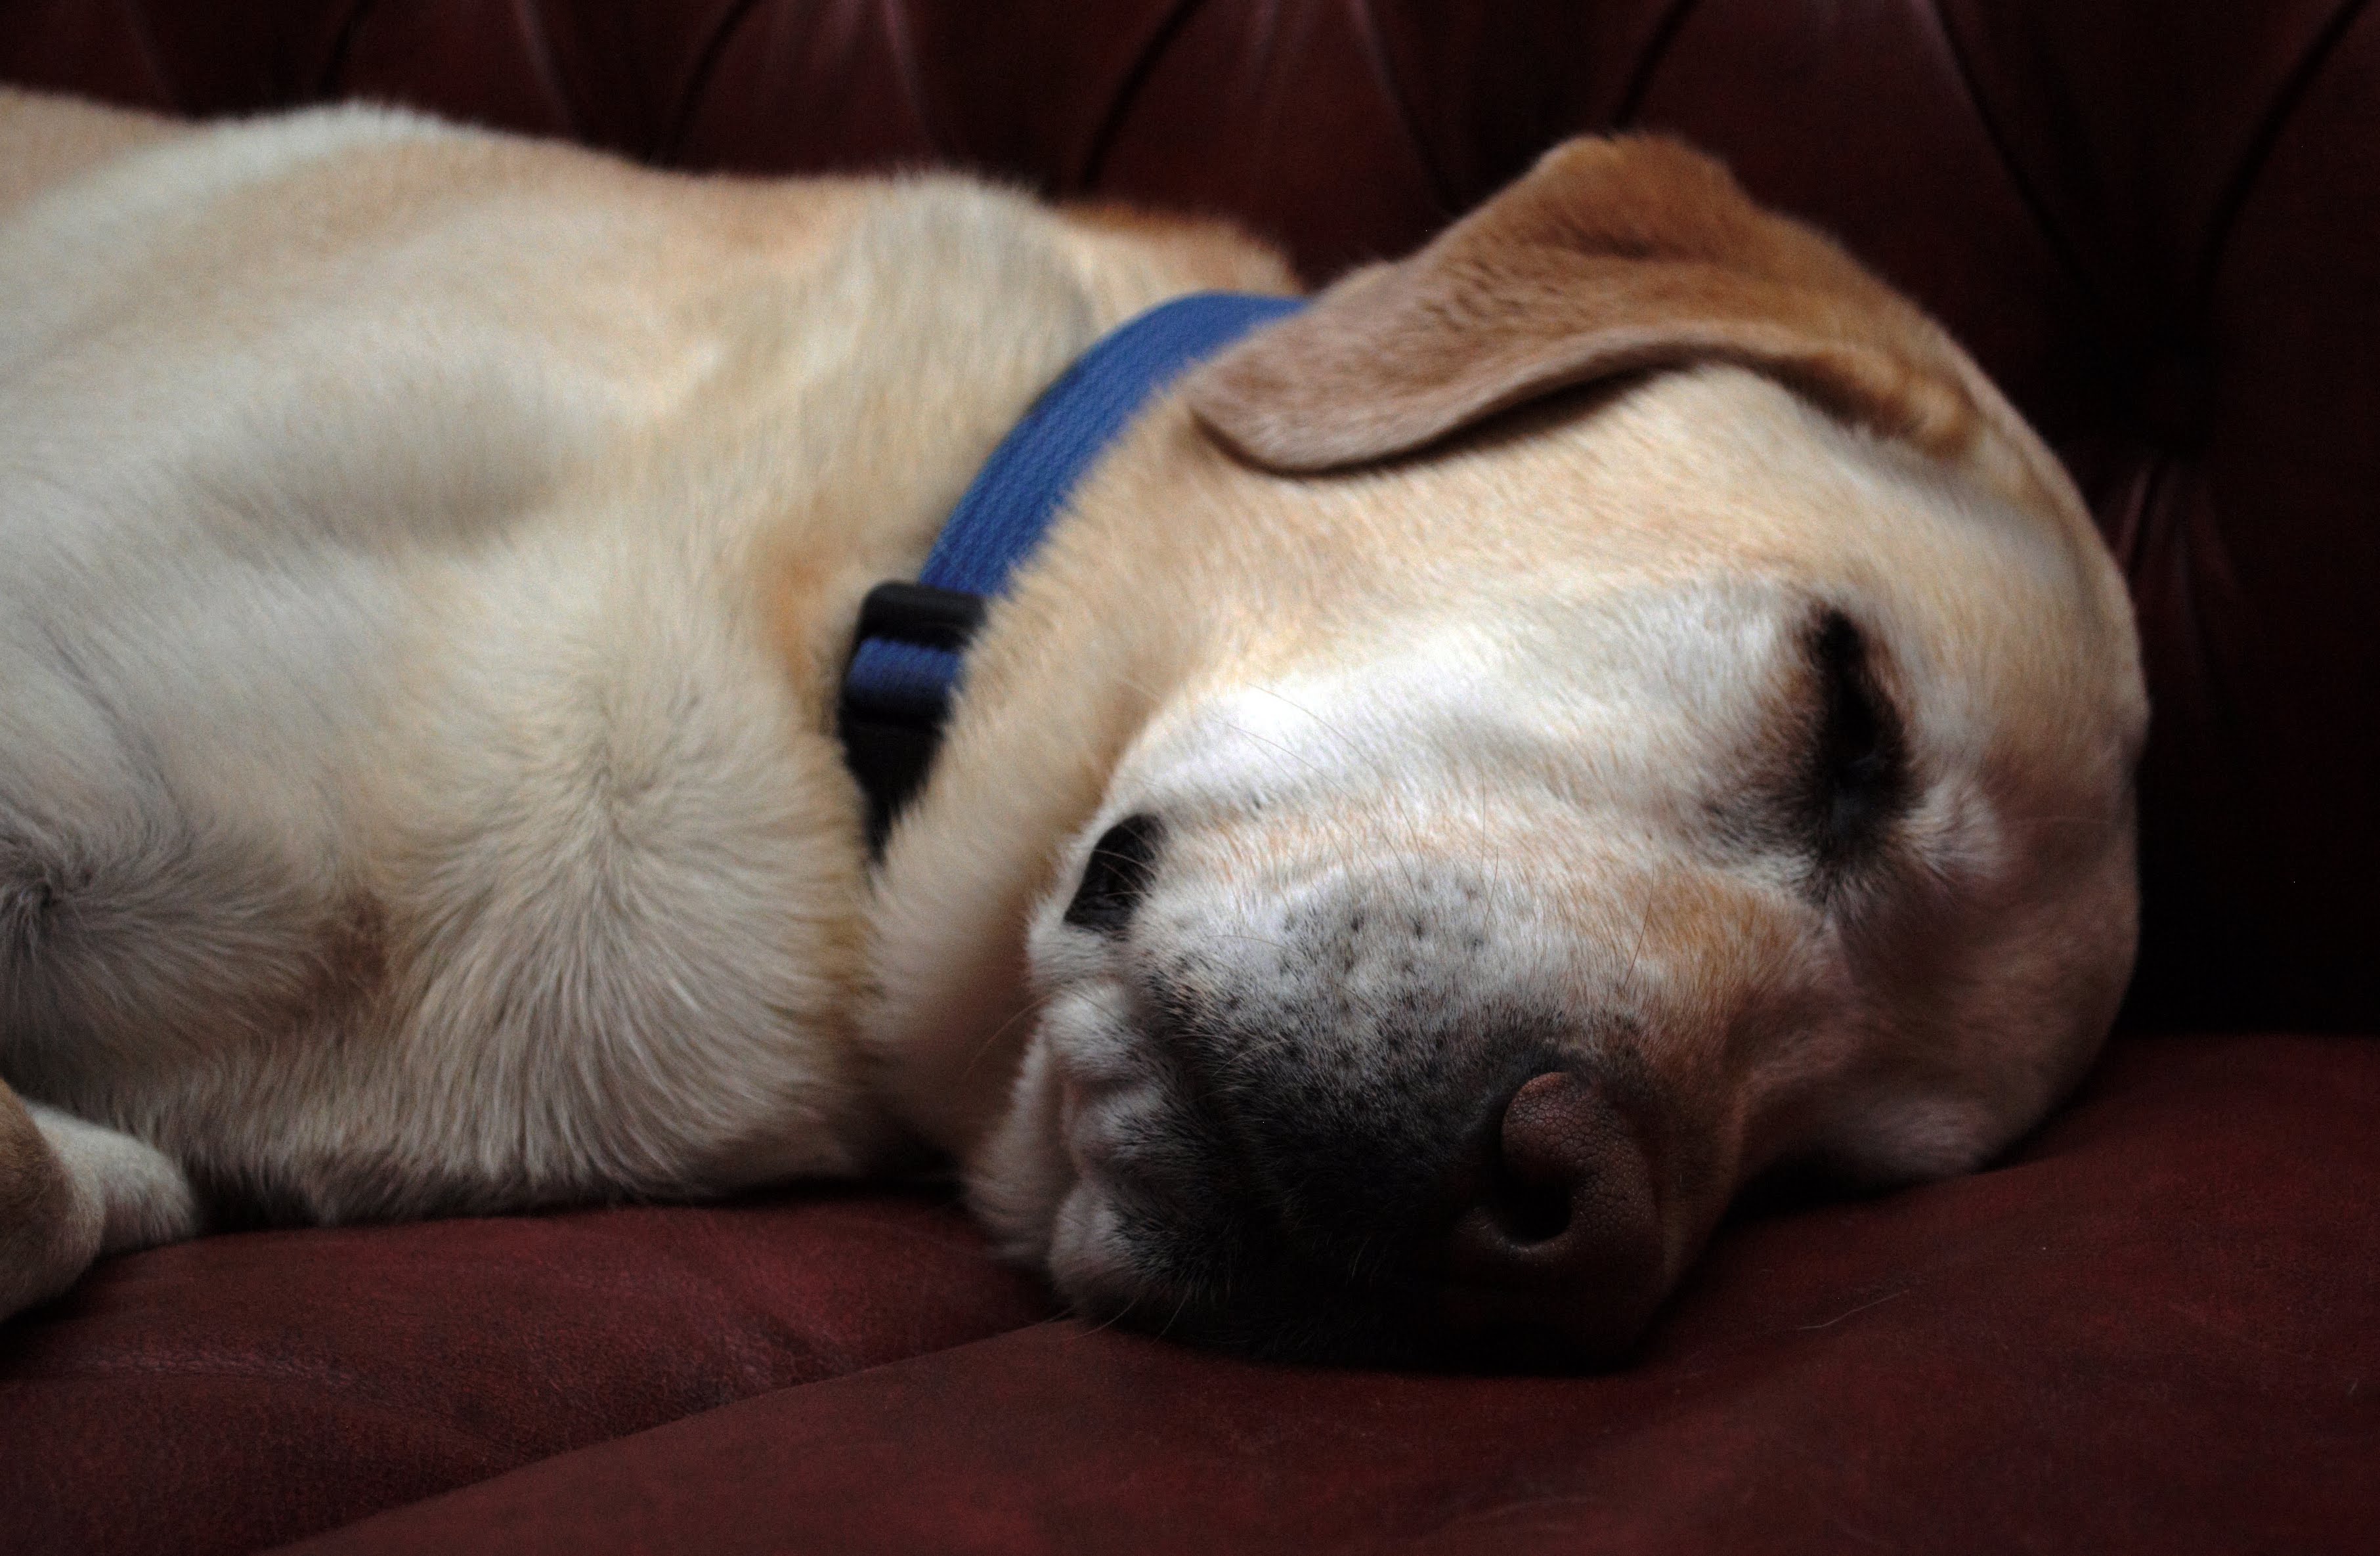
labrador, yellow, dog, sleeping, dog breed, nose, skin, dog like mammal, snout, labrador retriever, dog breed group, puppy, whiskers, retriever, close up, paw, puppy love, nap, organ, sporting group, companion dog, carnivoran, ear, fur